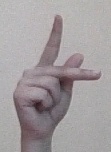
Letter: dha